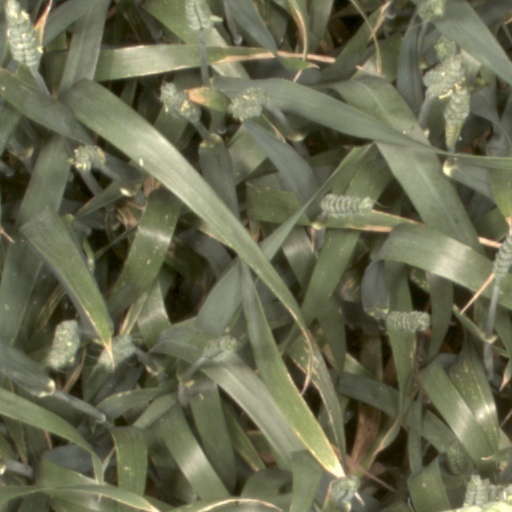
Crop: wheat